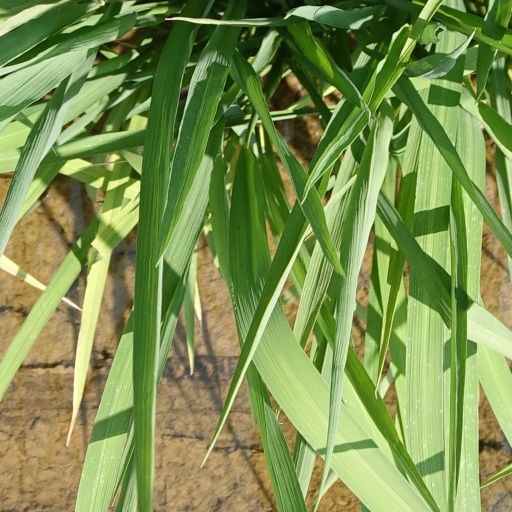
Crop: rice